Hillary Clinton as Secretary of State

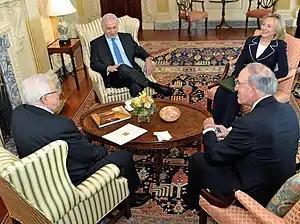
Clinton at the Department of State building with President Mahmoud Abbas of the Palestinian Authority, Prime Minister Benjamin Netanyahu of Israel, and U.S. Special Envoy George J. Mitchell, at the start of direct talks on September 2, 2010

In July 2010, Clinton visited Pakistan for the second time as secretary, announcing a large new U.S. economic assistance package to that country as well as a U.S.-led bilateral trade agreement between Pakistan and Afghanistan. She then traveled to Afghanistan for the Kabul Conference on the situation there, during which President Hamid Karzai vowed to implement much-promised legal, political, and economic reforms in exchange for a continued Western commitment there. Clinton said that despite the scheduled U.S. drawdown there in 2011, the U.S. has "no intention of abandoning our long-term mission of achieving a stable, secure, peaceful Afghanistan. Too many nations – especially Afghanistan – have suffered too many losses to see this country slide backward." She then went on to Seoul and the Korean Demilitarized Zone where she and Defense Secretary Robert Gates met with South Korean Foreign Minister Yu Myung-hwan and Minister of National Defense Kim Tae-young in a '2+2 meeting' to commemorate the 60th anniversary of the Korean War. There she said that the U.S. experience in staying in Korea for decades had led to a successful result, which might also be applicable to Afghanistan. Finally, she went to Hanoi, Vietnam, for the ASEAN Regional Forum, wrapping up what "The New York Times" termed "a grueling trip that amounted to a tour of American wars, past and present". There she injected the U.S. into the long-running disputes over the sovereignty of the Paracel Islands and Spratly Islands, much to the displeasure of the Chinese who view the South China Sea as part of their core interests, by saying "The United States has a national interest in freedom of navigation, open access to Asia's maritime commons and respect for international law in the South China Sea."